Toowoomba Trades Hall

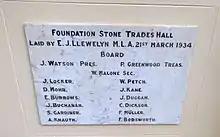
Foundation stone

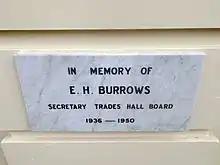
Memorial plaque

The Toowoomba Trades Hall is a two storey rectangular masonry building finished with face brick with rendered details, and sited prominently on the north side of Russell Street between Neil and Ruthven Streets.